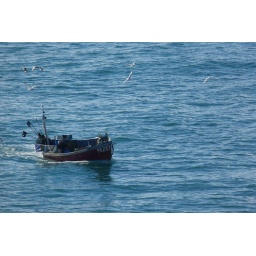
lobster pot boat coming in